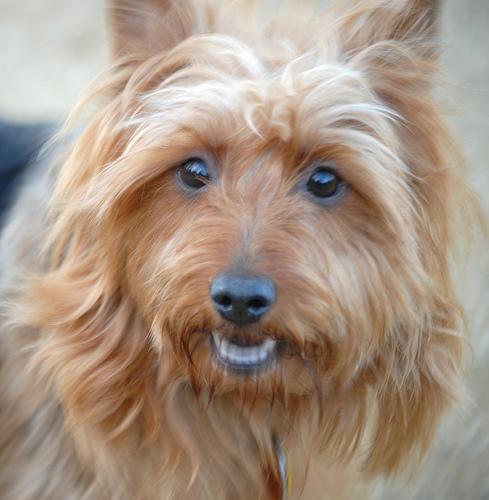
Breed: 202-n000020-Australian_terrier